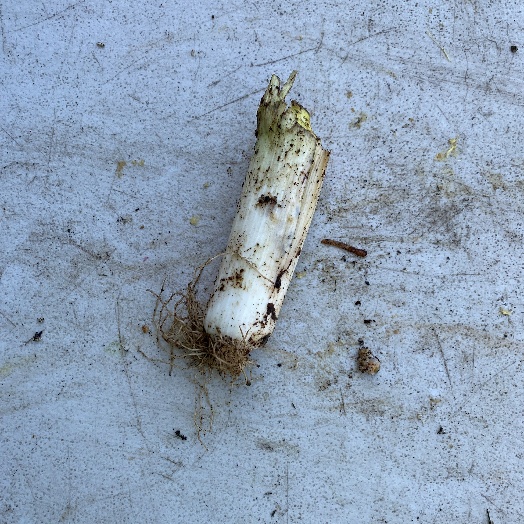
Label: generalcompost